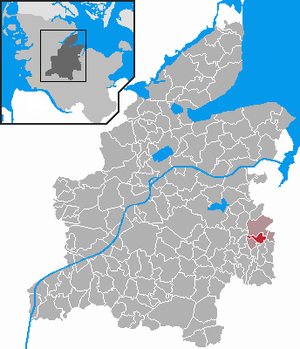
Böhnhusen
Kort
Böhnhusen er en kommune og en by i det nordlige Tyskland, beliggende i Amt Flintbek i den østlige del af Kreis Rendsborg-Egernførde. Kreis Rendsborg-Egernførde ligger i den centrale del af delstaten Slesvig-Holsten.